Little Dry Run Wilderness Addition

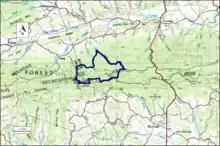
LittleDryRunVA Wytheville 188819 1982 100000Scaled geoArea

The area is located in the Appalachian Mountains of Southwestern Virginia about 8 miles west of Cripple Creek, Virginia, between Blue Springs Rd (Va 672) on the south, Dry Rd. (Va 612) on the north, Grayson Turnpike (US 21) on the west and Hale Lake Rd. (VA 798) on the east. It is on the south side of Little Dry Run Wilderness.